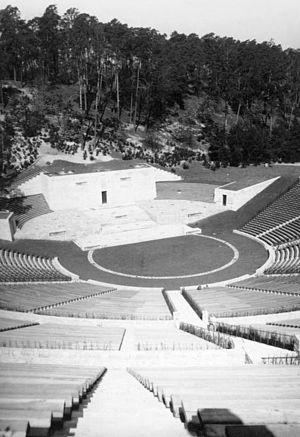
La Waldbühne de Berlin est une scène en plein air. Elle se trouve à l'extrémité ouest du Parc Olympique, dans l'arrondissement de Charlottenburg-Wilmersdorf, quartier de Berlin-Westend. Elle peut accueillir 22 000 spectateurs et est visitée par 500 000 personnes par an.
Hercules est un drame musical en trois actes de Georg Friedrich Haendel composé en juillet et août 1744.